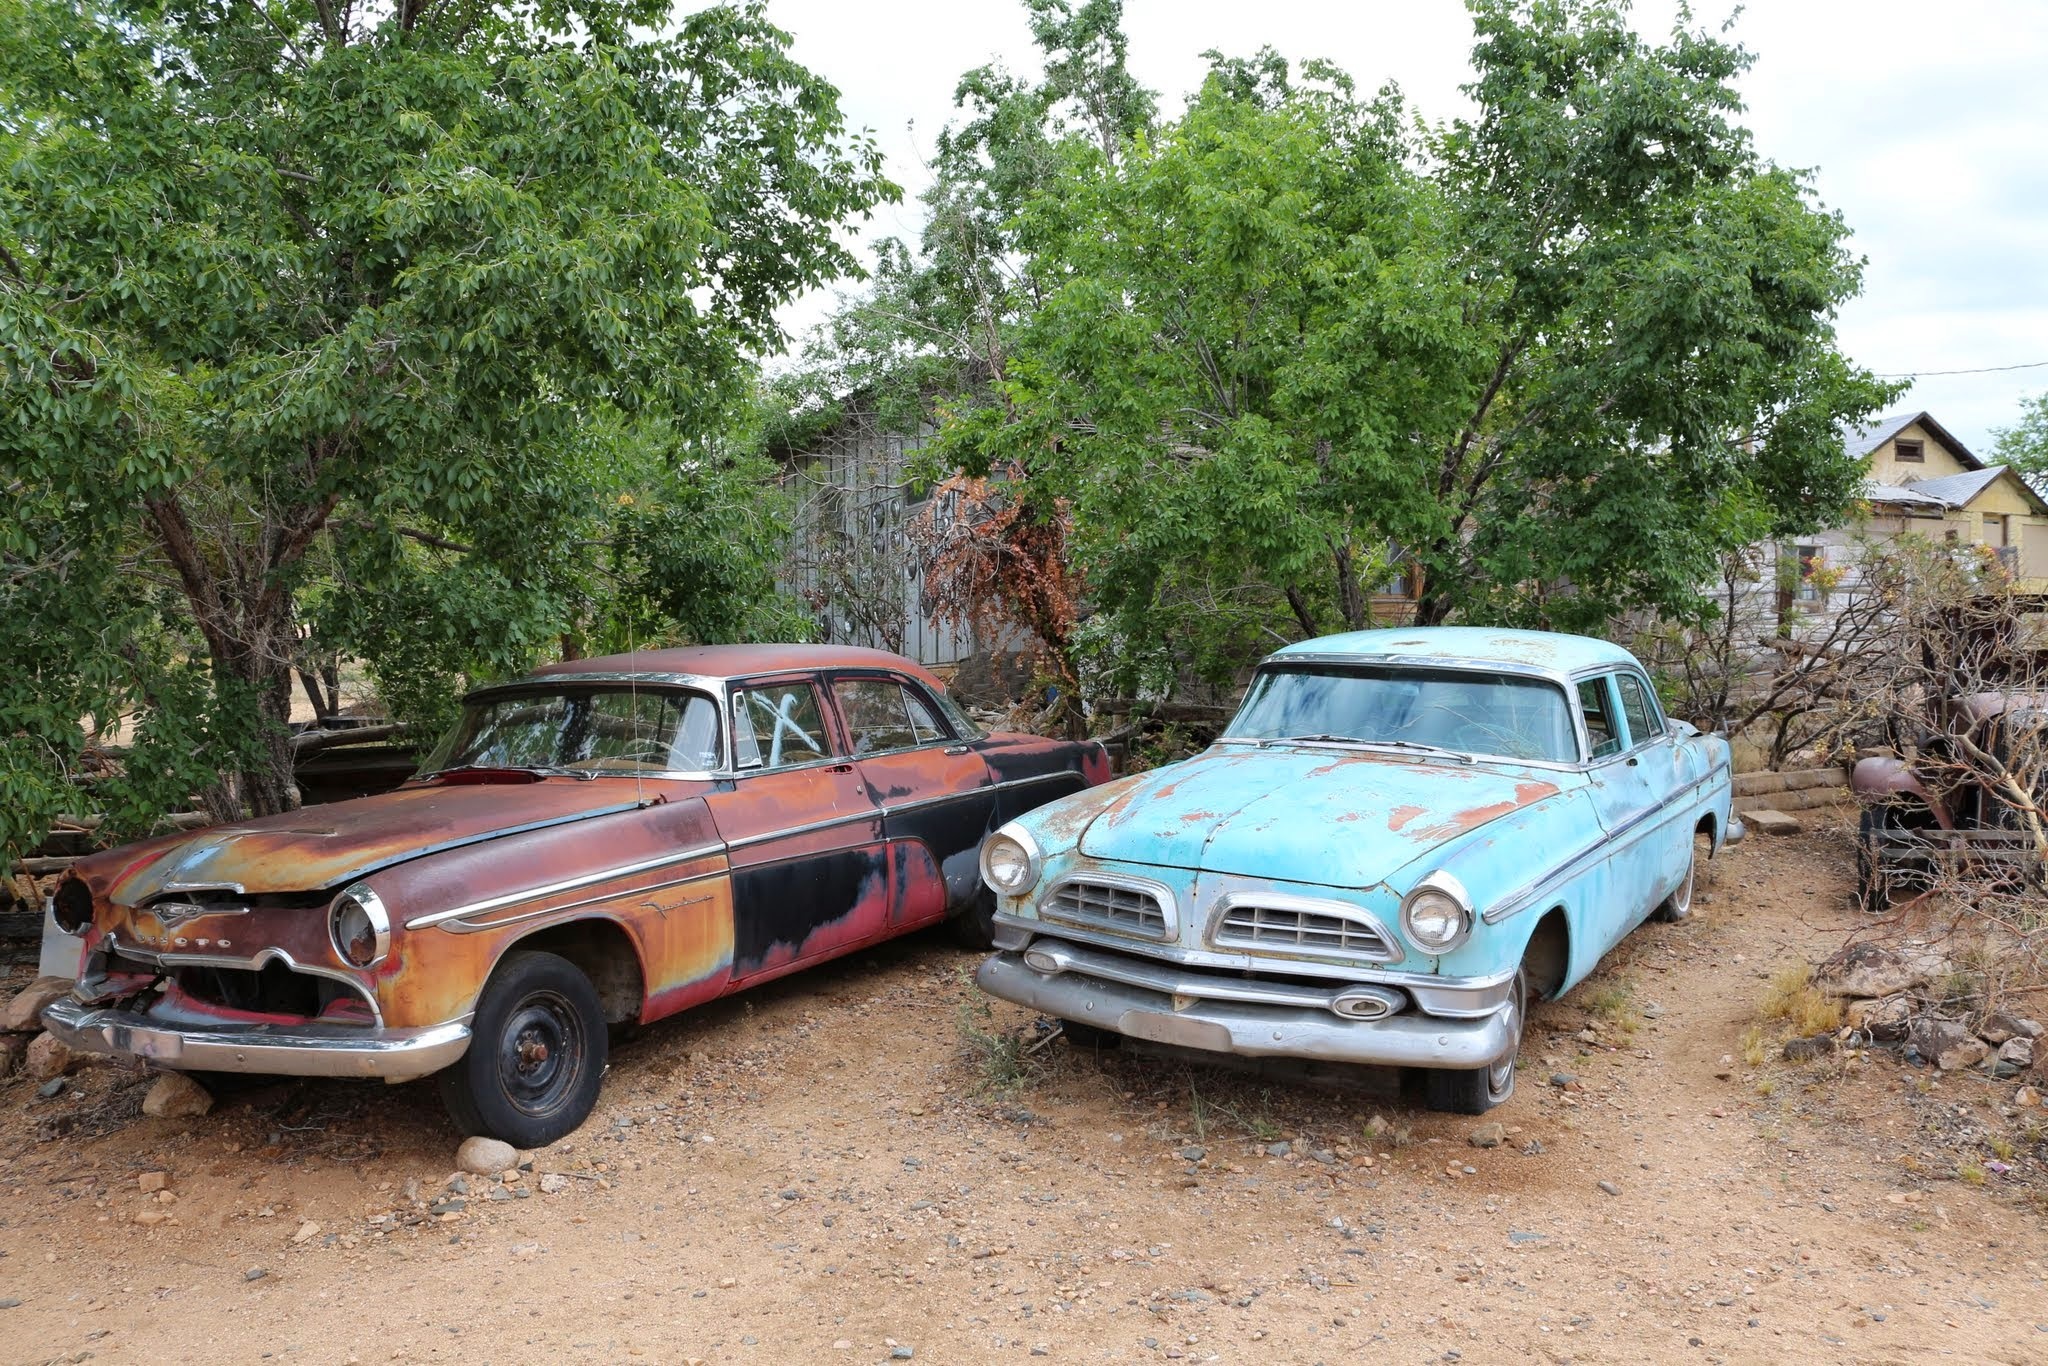
car, old, vehicle, auto, vintage car, trees, ford, sedan, oldtimer, scrap, antique car, land vehicle, automobile make, automotive exterior, compact car